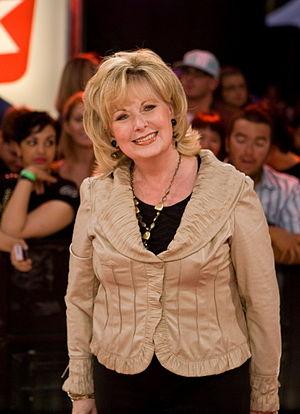
Cette page concerne des événements d'actualité qui se sont produits durant l'année 1953 dans la province canadienne de la Saskatchewan.
Pamela Wallin, née le 10 avril 1953 à Wadena, est une journaliste, une animatrice de télévision et femme politique canadienne. Elle est connue pour son émission de télévision Pamela Wallin Live.